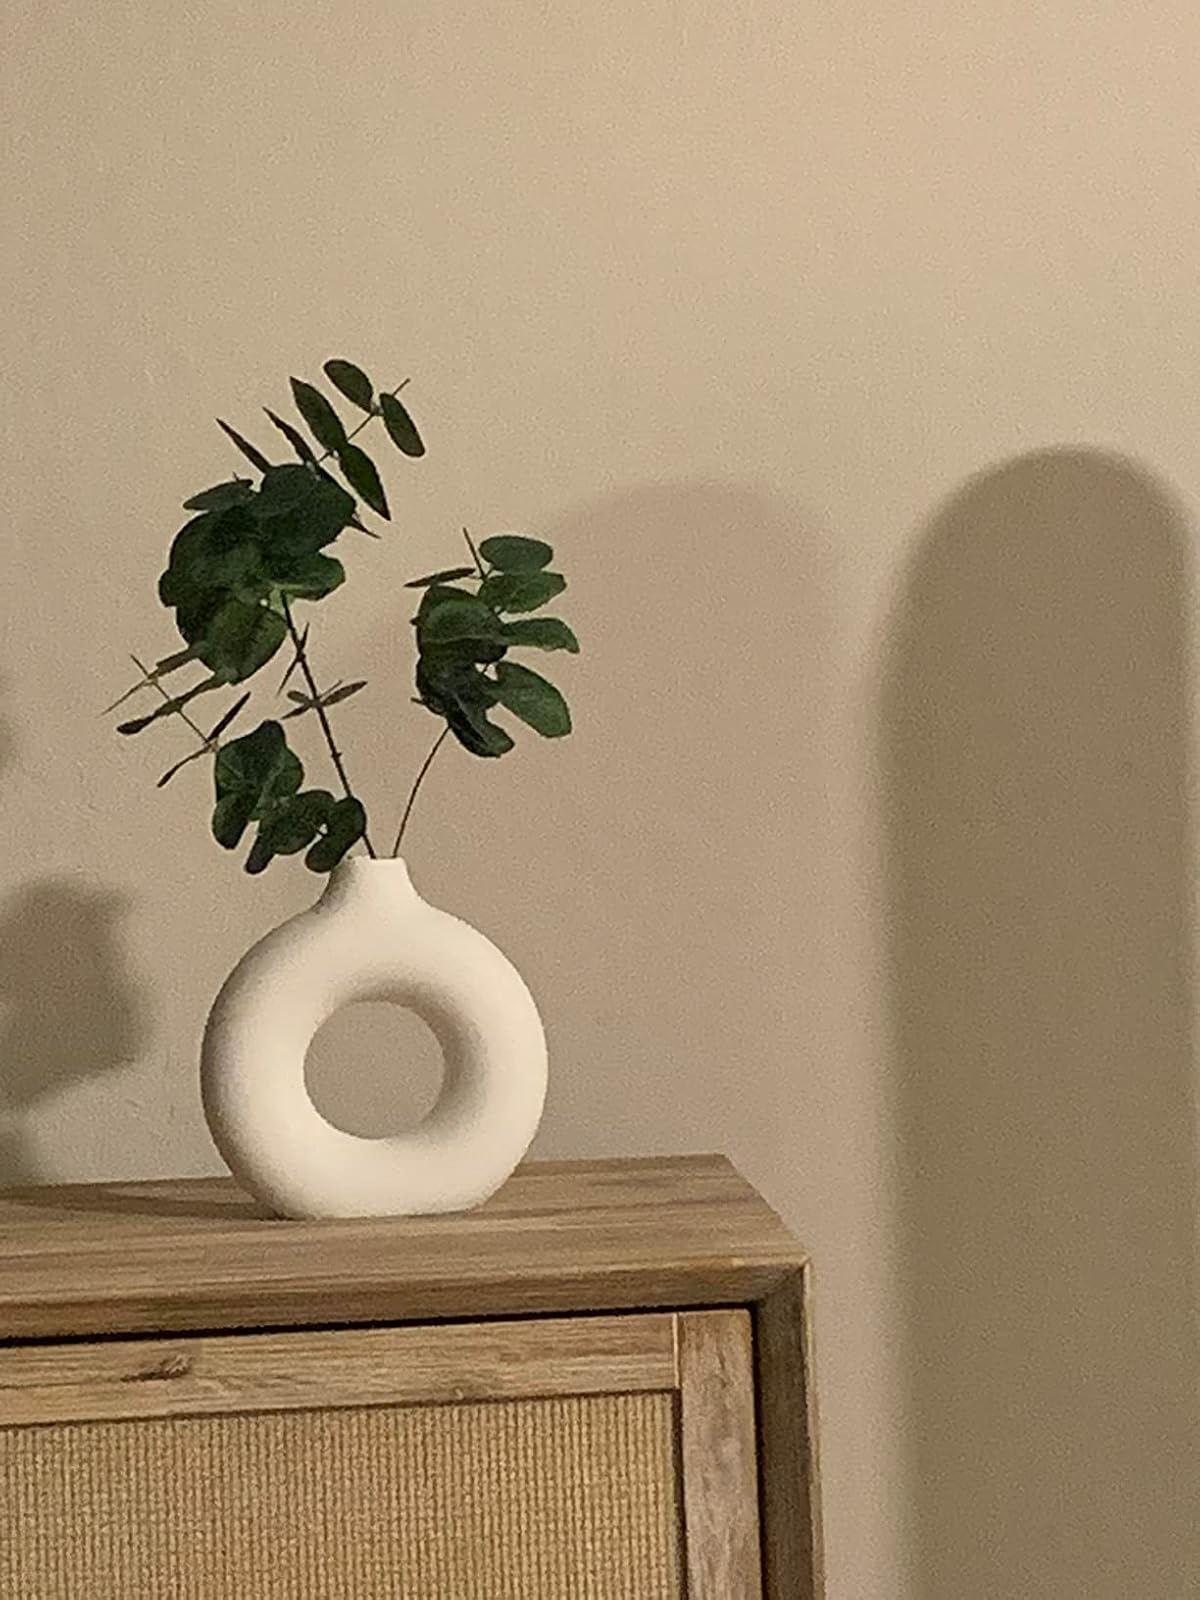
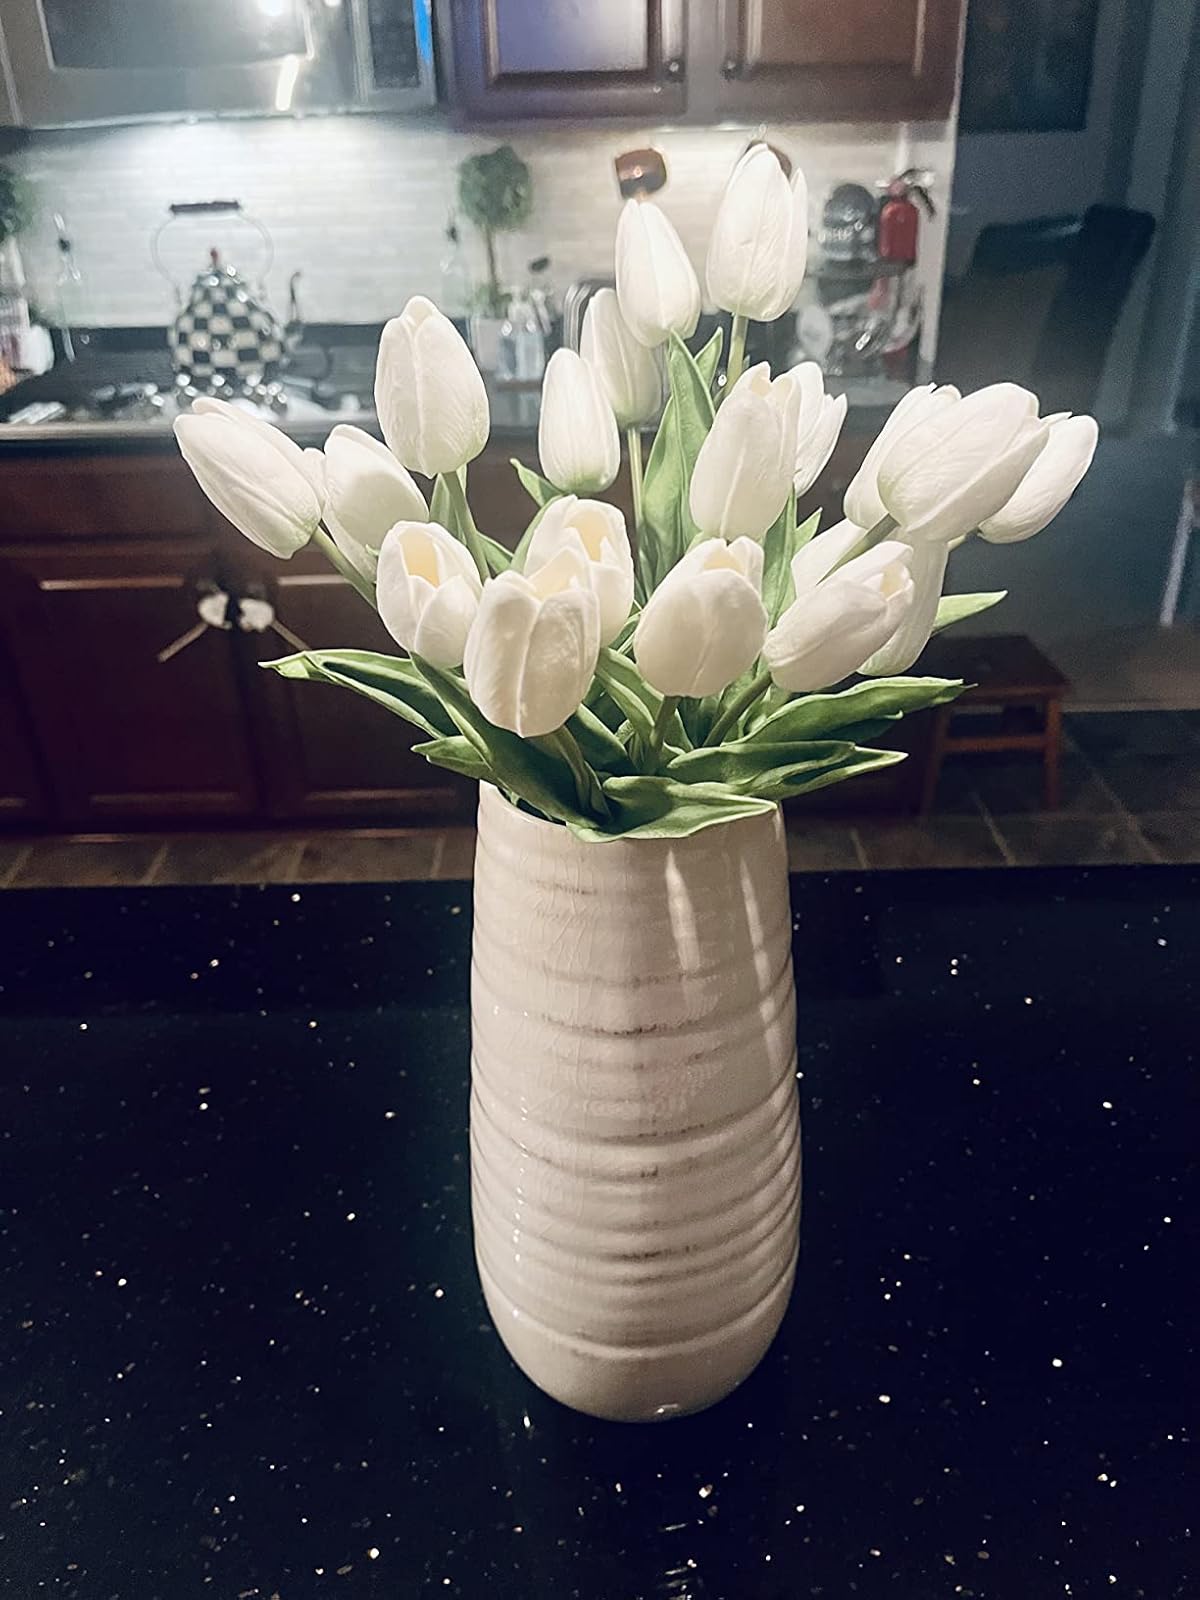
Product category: vase
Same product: no